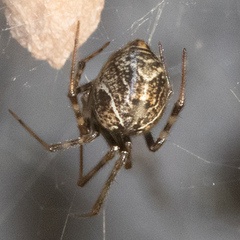
Species: Parasteatoda_tepidariorum